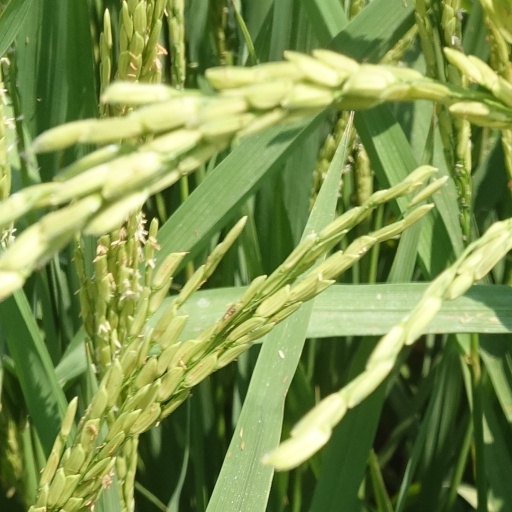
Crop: rice